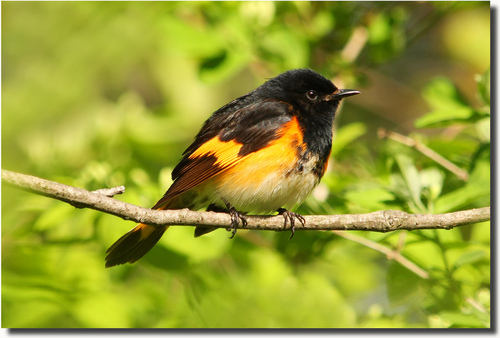
the bird has a curved foot as well as a black bill.
this is a small black and orange bird with a white belly, an orange flank, an orange secondary wing, and black head, nape, and breast.
the wing of the small bird has one yellow wingbar, black bill and black feet.
this little bird has a white belly, black breast and crown, with a little pointy bill.
a small bird with a pointed black bill and a black crown, throat, and nape.
this bird has a black head, back, throat and breast, yellow sides and a white belly
this bird has a belly that is white with orange sides
this particular bird has a belly that is yellow and orange and black
this is a rounded black bird with yellow sides and a small pointed beak.
the bird has a black crown, tiny black bill and orange sides.
Species: American Redstart